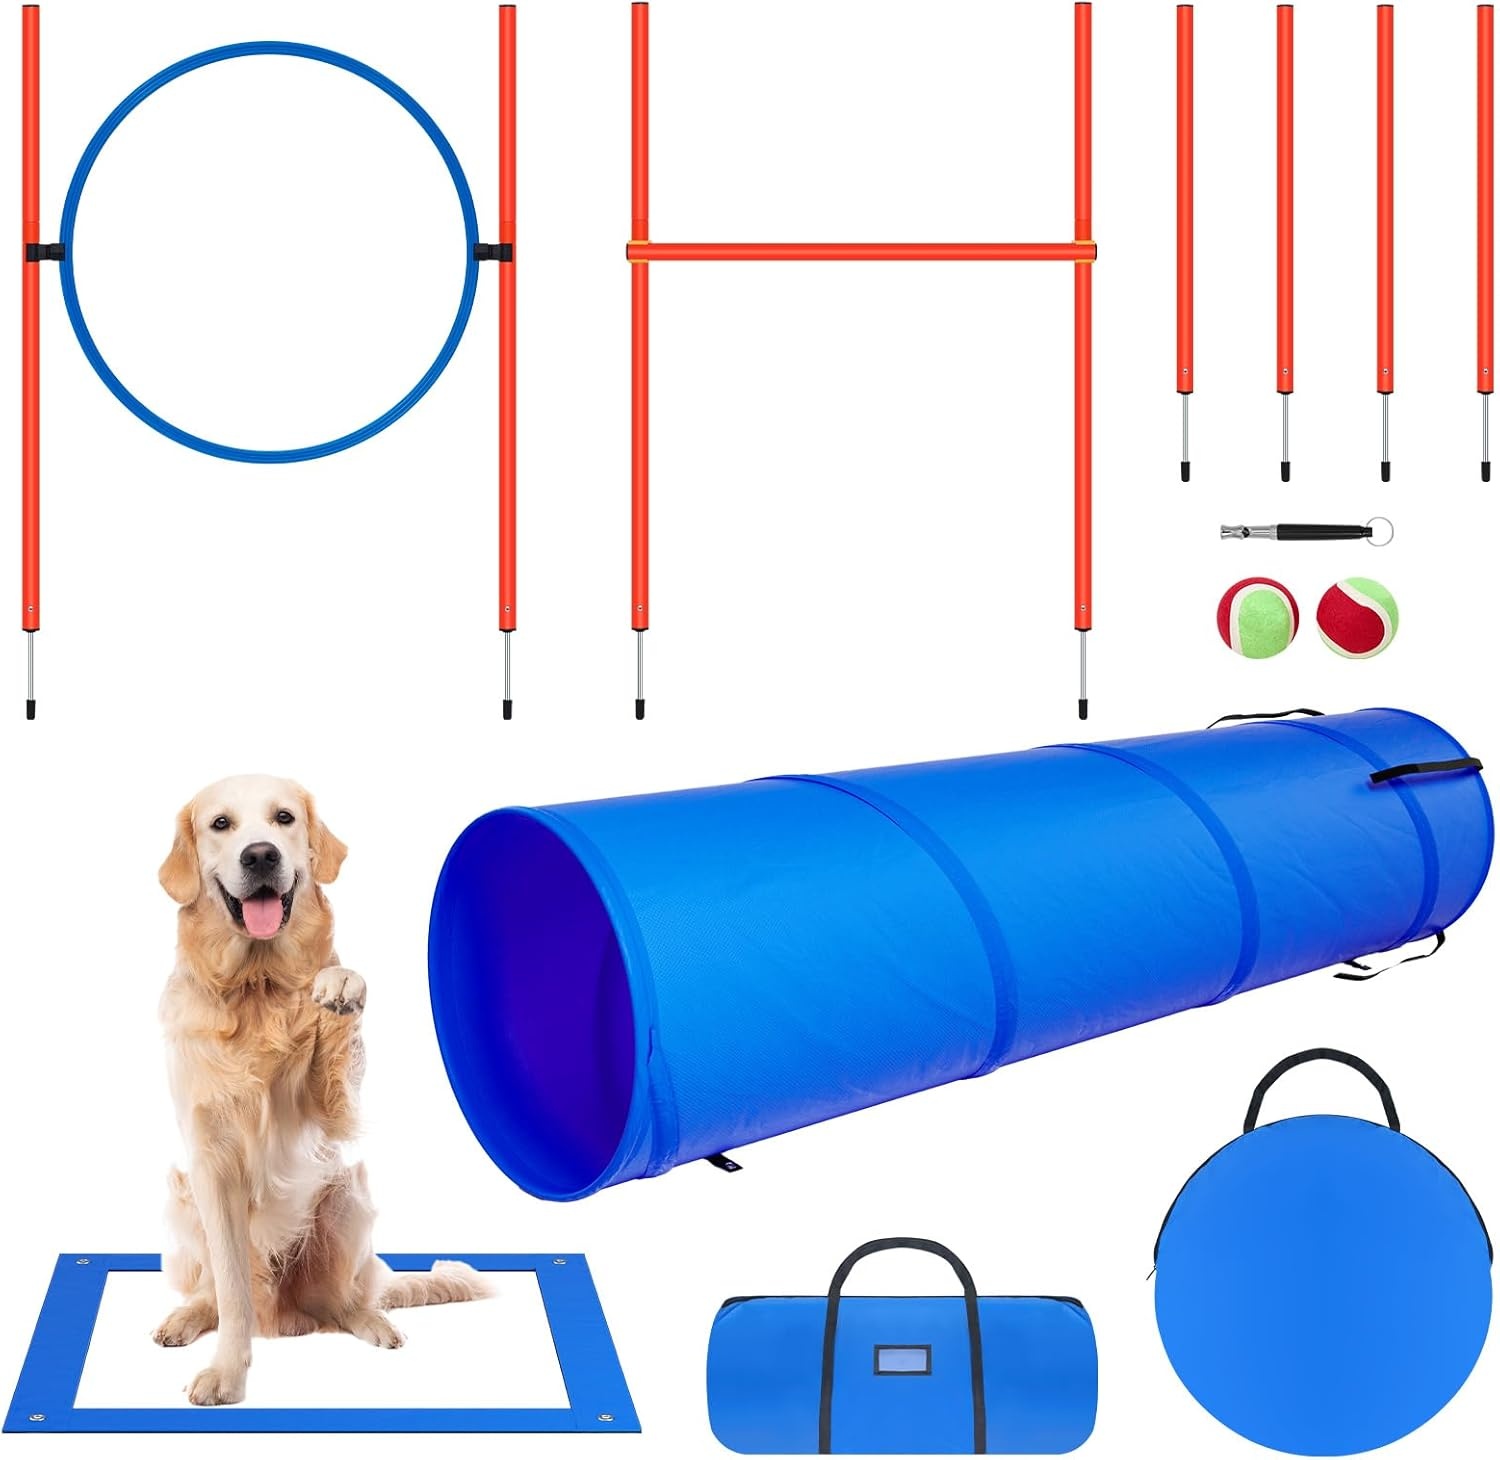
Polar Aurora Dog Agility Equipment, Dog Obstacle Courses Backyard - Pet Outdoor Games w/Adjustable High Jump, Agility Weave Poles, Tunnel, Jumping Ring, Pause Box, 2 Balls,Whistle and Carrying Bag
About this item [Durable and Safe New Materials] The fun dog agility equipment kit is made of 190T tear-resistant ABS material, which greatly improves the life of the product;non-toxic, odorless and environmentally friendly materials that can be used with confidence for your pets;dog agility course backyard set durable, lightweight features for easy installation and storage, used in a variety of indoor and outdoor scenes;the all-weather feature supports practice in a variety of weather conditions [Diversified Agility Training Equipment Sets] We have prepared the most complete training set for you: dog obstacle course backyard height adjustable jumping ring and hurdle jump made of high quality PVC material, no need to worry about the poles will be bent or damaged.The jumping height can be adjusted by the activity clip to set different difficulties and improve the dog's degree of agility and flexibility.Collapsible tunnels made of selected materials prevent tears and breakage caused by sports practicing [Elevate Your Dog] A complete set of weave poles, pause boxes, etc. realize the versatility of advanced training:you can use four weave poles with ground stakes to form a fun obstacle course;a square pause box with L-shaped floor stakes around the perimeter to improve the interactive practice connection with the dog and improve the puppy's reaction and dogfoot-eye coordination.This would be perfect for casual play, exercise and introductory training for dogs [The Wonderful Picture of Getting Along with Pets]: You can use dog agility course backyard set for chasing games, fetch games, hide-and-seek, and enjoyable time in the training ground, not only the pet's health is guaranteed,to prevent excessive energy chew furniture,but your little cutie can also enjoy the full care of the owner.It is suitable for dogs of all sizes and ages (juvenile/strong/elderly) and other dogs in need of rehabilitation.This dog agility training equipment set is a great gift idea for dog owners [Relaxing Fun after A Rough Day] Enjoy cozy time with dog agility training equipment that provides fun and healthy exercise for both of you.Run around the green with your puppy, then grab a bite or play a little game.Use the free storage bag for easy carrying and transportation, can be packed to the backyard park or on the big stage at any time.We provide 24-hour customer service and high-quality after-sales service, so that your purchase has no worries
Brand: PolarAurora
Category: Animals & Pet Supplies > Pet Supplies > Pet Agility Equipment